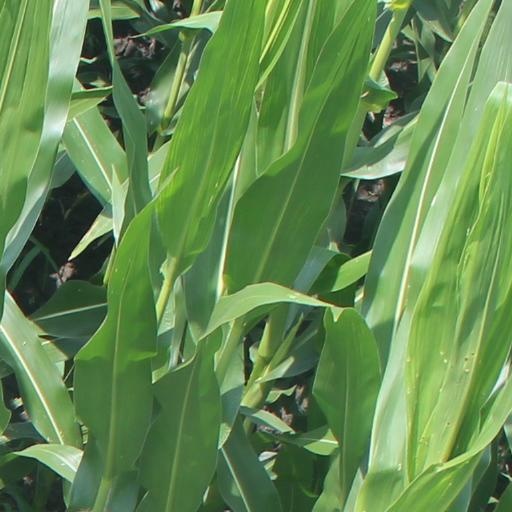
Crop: maize; corn